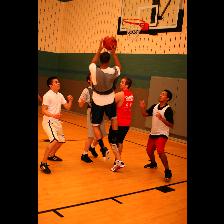
Label: Human